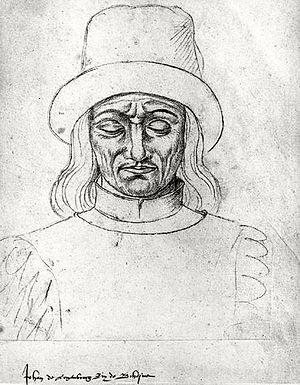
Mastino II della Scala est un condottiere et un homme politique italien du XIVᵉ siècle, membre de la dynastie scaligère. Fils d'Alboino della Scala, il succède en juillet 1329 à son oncle Cangrande Iᵉʳ, en même temps que son frère Alberto II.
Obizzo III d'Este est un condottiere italien du XIVᵉ siècle appartenant à la Maison D'Este. Son père ayant organisé, après son éviction de Ferrare, la réconciliation des différentes composantes de la famille, celle-ci est en mesure de reprendre collégialement le contrôle de la cité, Obizzo partageant alors le pouvoir avec deux de ses frères et deux de ses cousins. Une fois ceux-ci disparus, il assume seul la conduite de la famille et de l'action politique de la Maison D'Este, alors devenue, par l'action militaire et par la voie diplomatique, une des plus puissantes de l'Italie du nord.